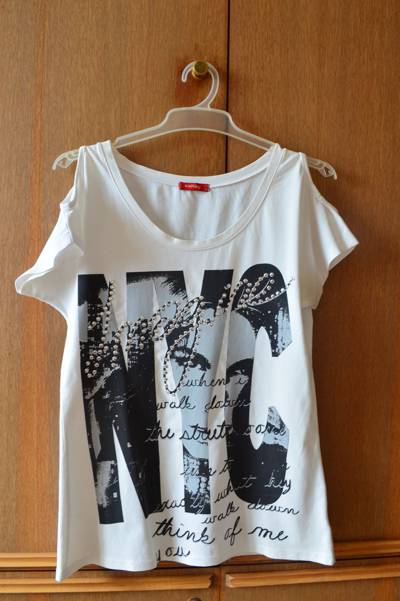
Waste category: clothes